The Meteor Man (film)

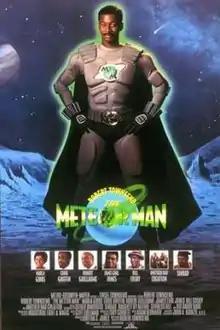
Theatrical release poster

The Meteor Man is a 1993 American superhero comedy film written, directed, co-produced and starring Robert Townsend with supporting roles by Marla Gibbs, Eddie Griffin, Robert Guillaume, James Earl Jones, Bill Cosby and Another Bad Creation. The film also features special appearances by Luther Vandross, Sinbad, Naughty by Nature, Cypress Hill and Big Daddy Kane. Townsend stars as a mild-mannered schoolteacher who becomes a superhero after his neighborhood in Washington, D.C., is terrorized by street gangs.